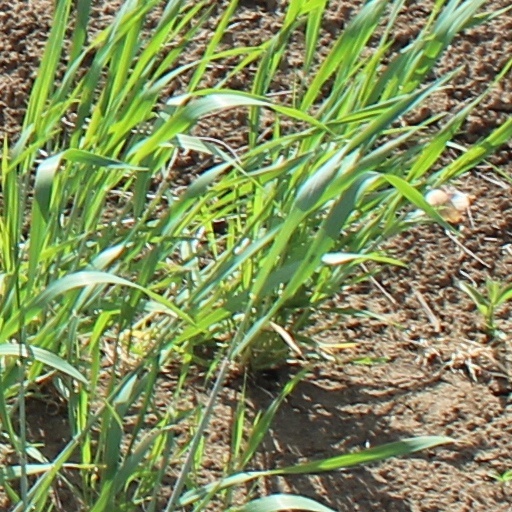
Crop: wheat